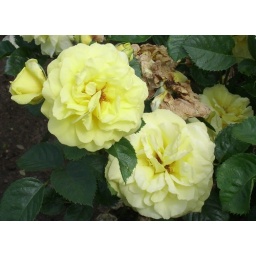
I adore yellow roses and the depth in these took my breath away.